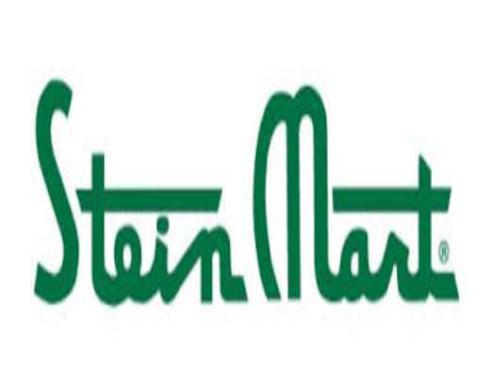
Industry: Others